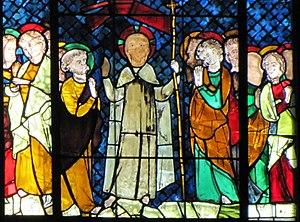
Alsace, Bas-Rhin, Cathédrale Notre-Dame de Strasbourg (PA00085015).Bas-côté sud, Verrière ""Résurrection du Christ"" (4eBc): Jésus apparaît aux disciples"